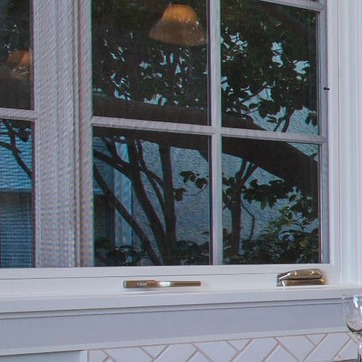
Material: glass